Flannery O'Connor

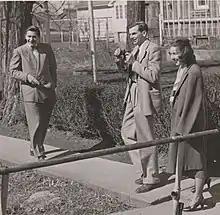
O'Connor with Arthur Koestler (left) and Robie Macauley on a visit to the Amana Colonies in 1947

In 1945, she was accepted into the prestigious Iowa Writers' Workshop at the University of Iowa, where she went, at first, to study journalism. While there, she got to know several important writers and critics who lectured or taught in the program, among them Robert Penn Warren, John Crowe Ransom, Robie Macauley, Austin Warren and Andrew Lytle. Lytle, for many years editor of the "Sewanee Review", was one of the earliest admirers of her fiction. He later published several of her stories in the "Sewanee Review", as well as critical essays on her work. Workshop director Paul Engle was the first to read and comment on the initial drafts of what would become "Wise Blood". She received an M.F.A. from the University of Iowa in 1947. After completing her degree, she remained at the Iowa Writers' Workshop for another year on a fellowship. During her time at the Iowa Writers' Workshop, she dropped the name Mary, which gave her the impression of an "Irish washwoman", and became Flannery O'Connor. During the summer of 1948, O'Connor continued to work on "Wise Blood" at Yaddo, an artists' community in Saratoga Springs, New York, where she also completed several short stories.